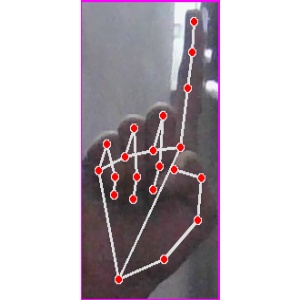
अक्षर: क